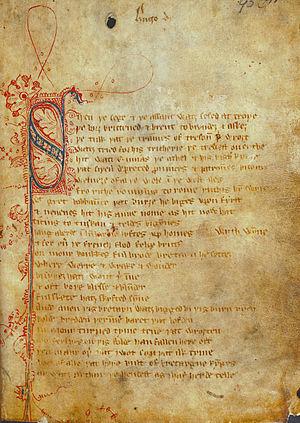
Sire Gauvain et le Chevalier vert est un roman de chevalerie en vers allitératifs rédigé en moyen anglais vers la fin du XIVᵉ siècle.